Barry M. Goldwater Air Force Range

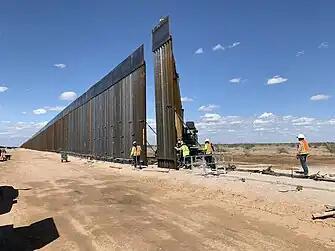
Crews install barrier along the Barry M. Goldwater Range's U.S.-Mexico border

Despite warning signs along its southern perimeter in English and Spanish stating that the BMGR is U.S. Government property, that it is an active military bombing range and that unauthorized entry is prohibited, the BMGR remains among the treacherous access areas southwest of Tucson for Mexican, Salvadoran, and other Central and South American migrants crossing into the United States without documentation, where many have perished. Aid workers trying to save people from dying have signed up for annual passes to access the BMGR, including a waiver of liability for live bombing, but some workers have been banned and threatened with trespassing charges, citing property policy that requires everything packed in to also be brought out.